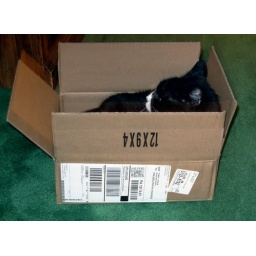
in the magic flying box